Iranian architecture

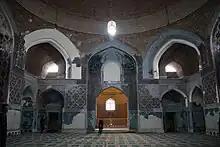
Interior of the Blue Mosque in Tabriz (1465)

From the 13th century to the early 16th century, Iran and Central Asia came under the control of two major dynasties descended from the Mongol conqueror Genghis Khan, the Ilkhanids (1256–1353) and the Timurids (1370–1506). This period saw the construction of some of the largest and most ambitious Iranian monuments of the Islamic world. The Ilkhanids were initially traditional nomadic Mongols, but at the end of the 13th century, Ghazan Khan converted to Islam and aided a cultural and economic resurgence in which urban Iranian culture was of primary importance. Ilkhanid vassals, like the Muzaffarids and the Jalayirids, also sponsored new constructions.